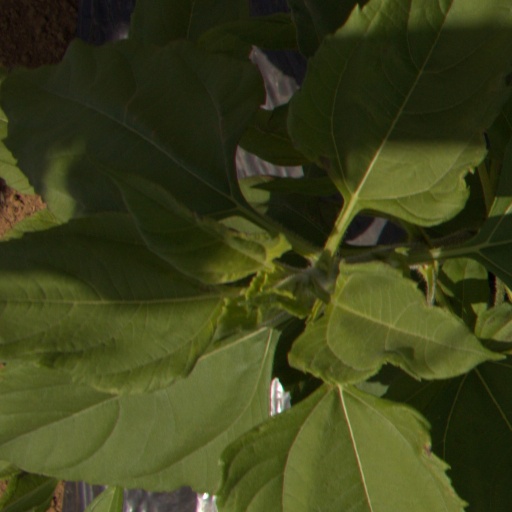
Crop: Jerusalem artichoke